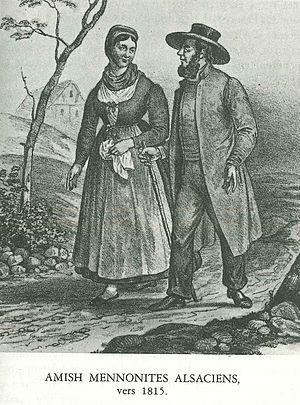
Des mennonites alsaciens en 1815
Sainte-Marie-aux-Mines est une commune du département du Haut-Rhin qui doit à son sous-sol une grande partie de son histoire, marquée par des siècles d'exploitation minière. Lieu d'immigration et de refuge, elle joue un rôle dans l'histoire du protestantisme - elle est en particulier, en 1693, le lieu du schisme amish. Elle fut par ailleurs une importante ville industrielle florissante, troisième ville du Haut-Rhin par le nombre d'habitants jusqu'au milieu du XIXᵉ siècle.
Les mennonites forment une communauté religieuse protestante issue de l'anabaptisme du XVIᵉ siècle. Si leurs racines sont suisses et hollandaises, c'est néanmoins en Alsace et dans le Palatinat que ce mouvement se développa au XVIIᵉ siècle à la suite de violentes répressions – ce qui explique l'importance de l'Alsace pour les mennonites d'aujourd'hui. C'est également en Alsace que se produisit le schisme de Jakob Amman, fondateur du mouvement amish en 1693.
Louis Daniel Champy, né le 1ᵉʳ novembre 1763 à Vitteaux, mort en 1831, est un industriel français, maître de forges à Framont et Rothau dans les Vosges de 1786 à 1827, membre du Conseil des Fabriques et Manufactures sous l'Empire, et député des Vosges sous la Restauration.
L’histoire des anabaptistes dans le pays de Montbéliard est distincte de celle des anabaptistes d’Alsace. Elle ne commence qu’au début du XVIIIᵉ siècle à partir de groupes chassés d’Alsace par Louis XIV et s’inscrit dès lors dans l’histoire de la principauté, intégrée définitivement à la France à partir de 1793. La Franche-Comté doit à ces agriculteurs avisés le développement de la race bovine montbéliarde.